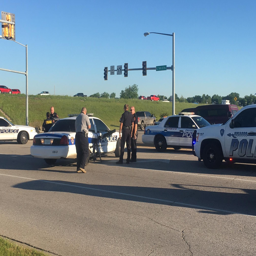
the officer , an ambulance and a fire truck were headed east en route to a medical call when the crash occurred , according to police .